Lion dance

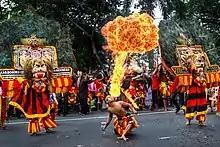
Reog Ponorogo, Indonesia

Excluding the snow Lion dances found in the Himalayan regions, lion costumes may be used in various forms of dances in other parts of India. In West Bengal's Purulia district, a version of the Chhau dance is the only one to incorporate lion costumes. In this dance, the lions are associated with the Hindu goddess Durga as her mount. The lion Chhau masks are made of papier-mâché with dried grass as fur.